Domestic turkey

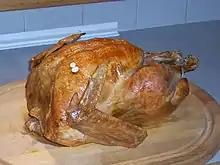
A roast turkey prepared for a traditional U.S. Thanksgiving meal

Approximately 620 million turkeys are slaughtered each year for meat worldwide. Turkeys are traditionally eaten as the main course of Christmas feasts in much of the English-speaking world (stuffed turkey) since appearing in England in the 16th century, as well as for Thanksgiving in the United States and Canada. While eating turkey was once mainly restricted to special occasions such as these, turkey is now eaten year-round and forms a regular part of many diets.